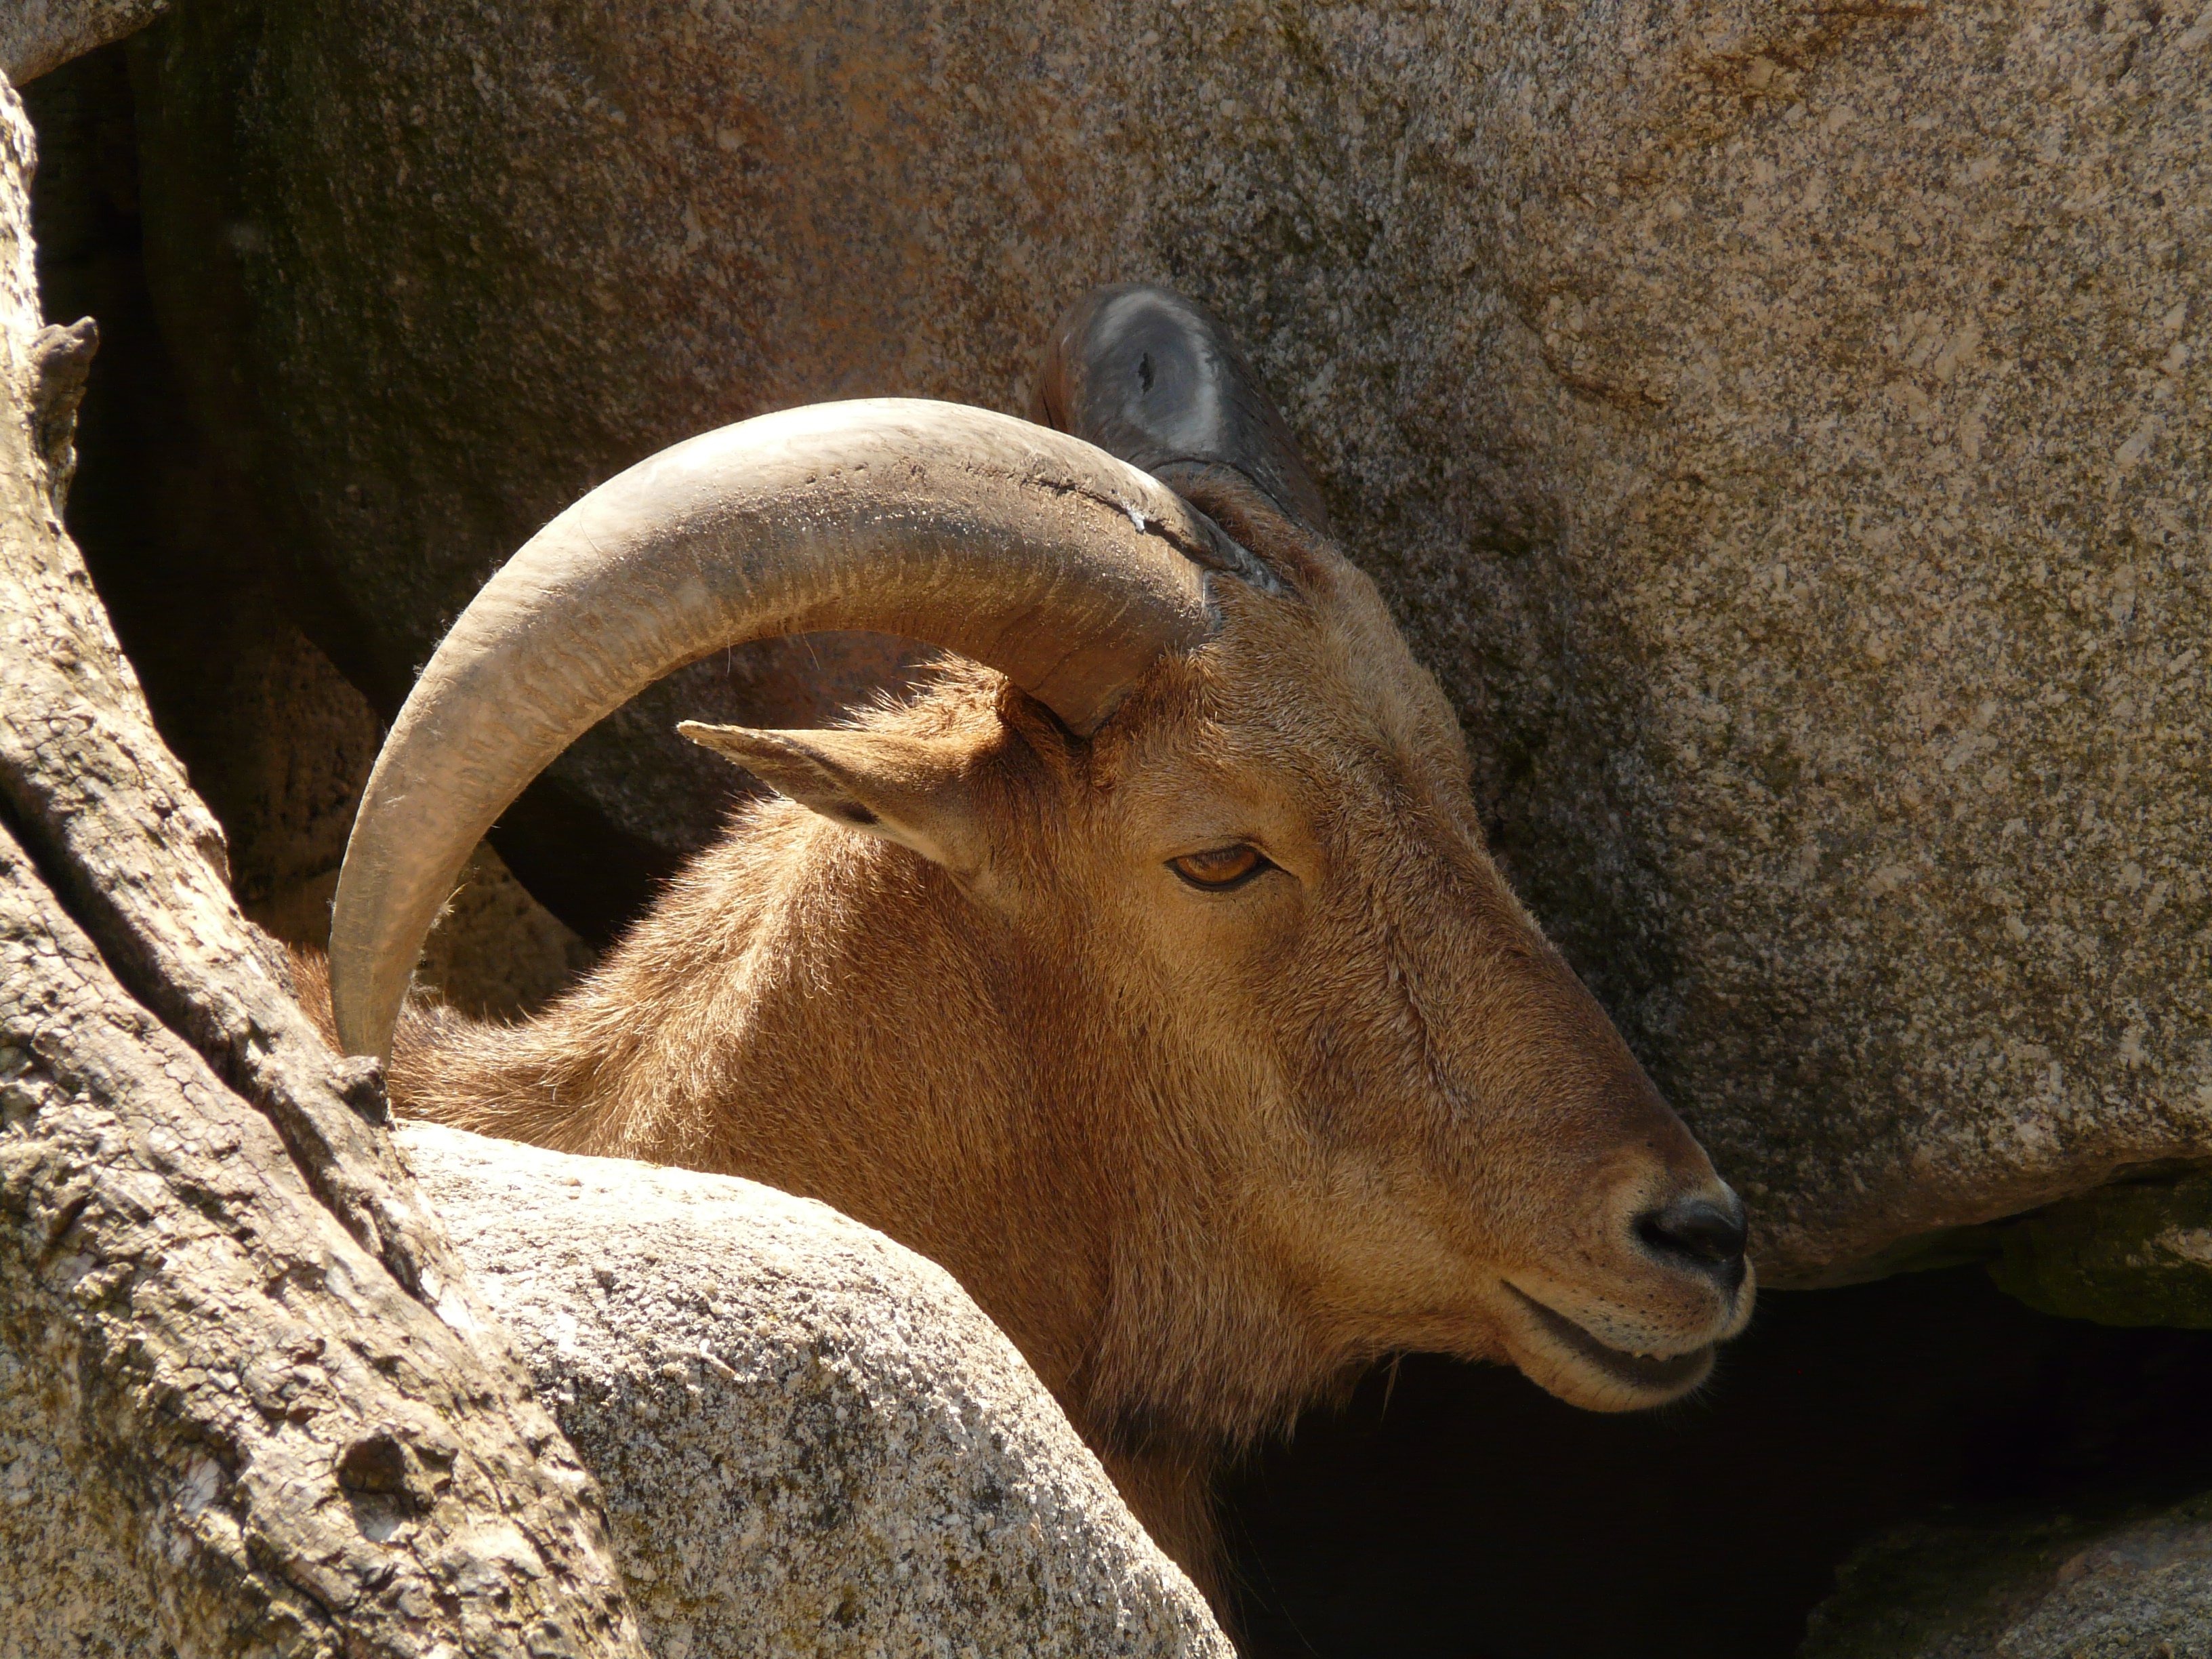
rock, animal, stone, wildlife, goat, zoo, horn, fur, sheep, mammal, fauna, close up, vertebrate, creature, sheeps, horns, bighorn, barbary sheep, cattle like mammal, mane springer, aoudad sheep